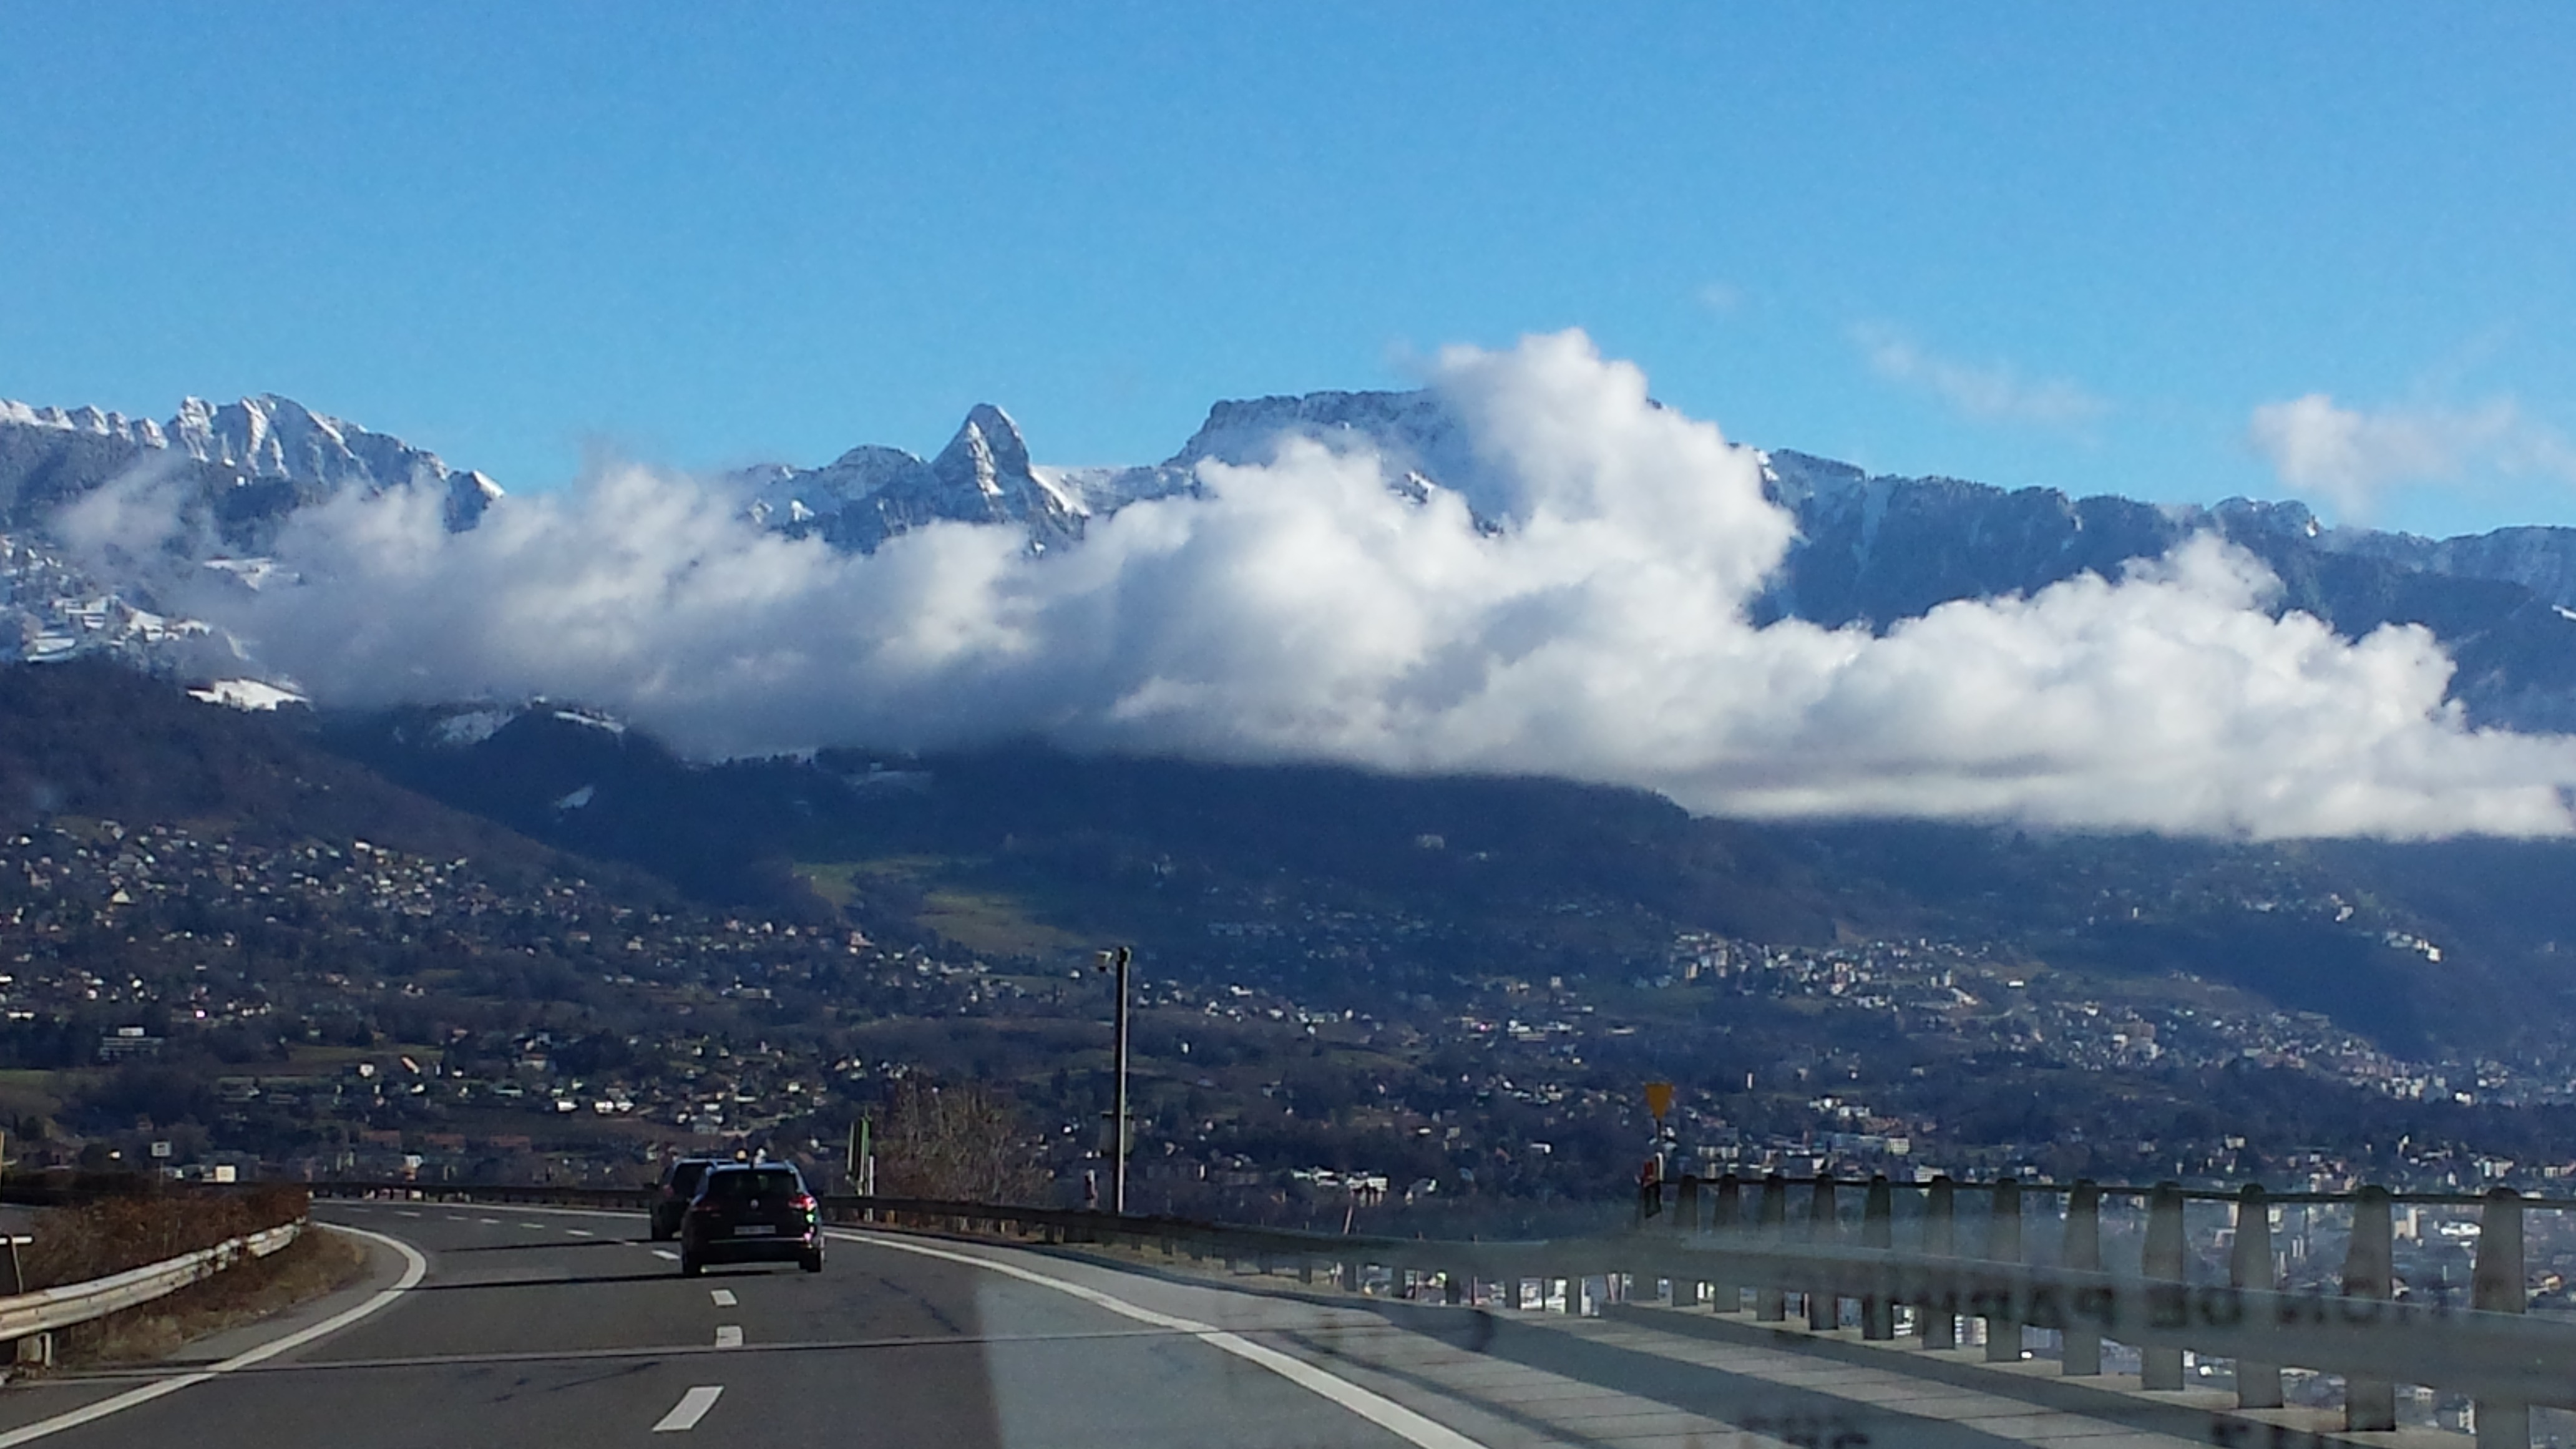
horizon, mountain, snow, cloud, road, highway, mountain range, weather, road trip, clouds, alps, infrastructure, landscapes, switzerland, atmospheric phenomenon, atmosphere of earth, mountainous landforms, controlled access highway